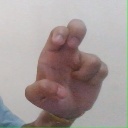
अक्षर: अ